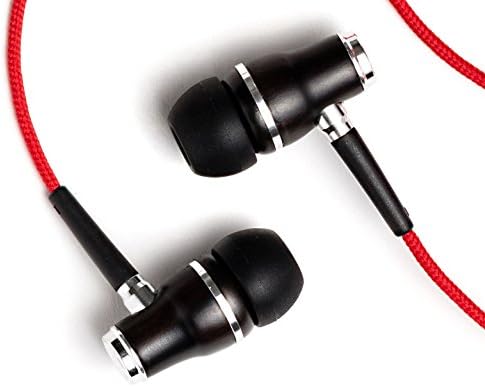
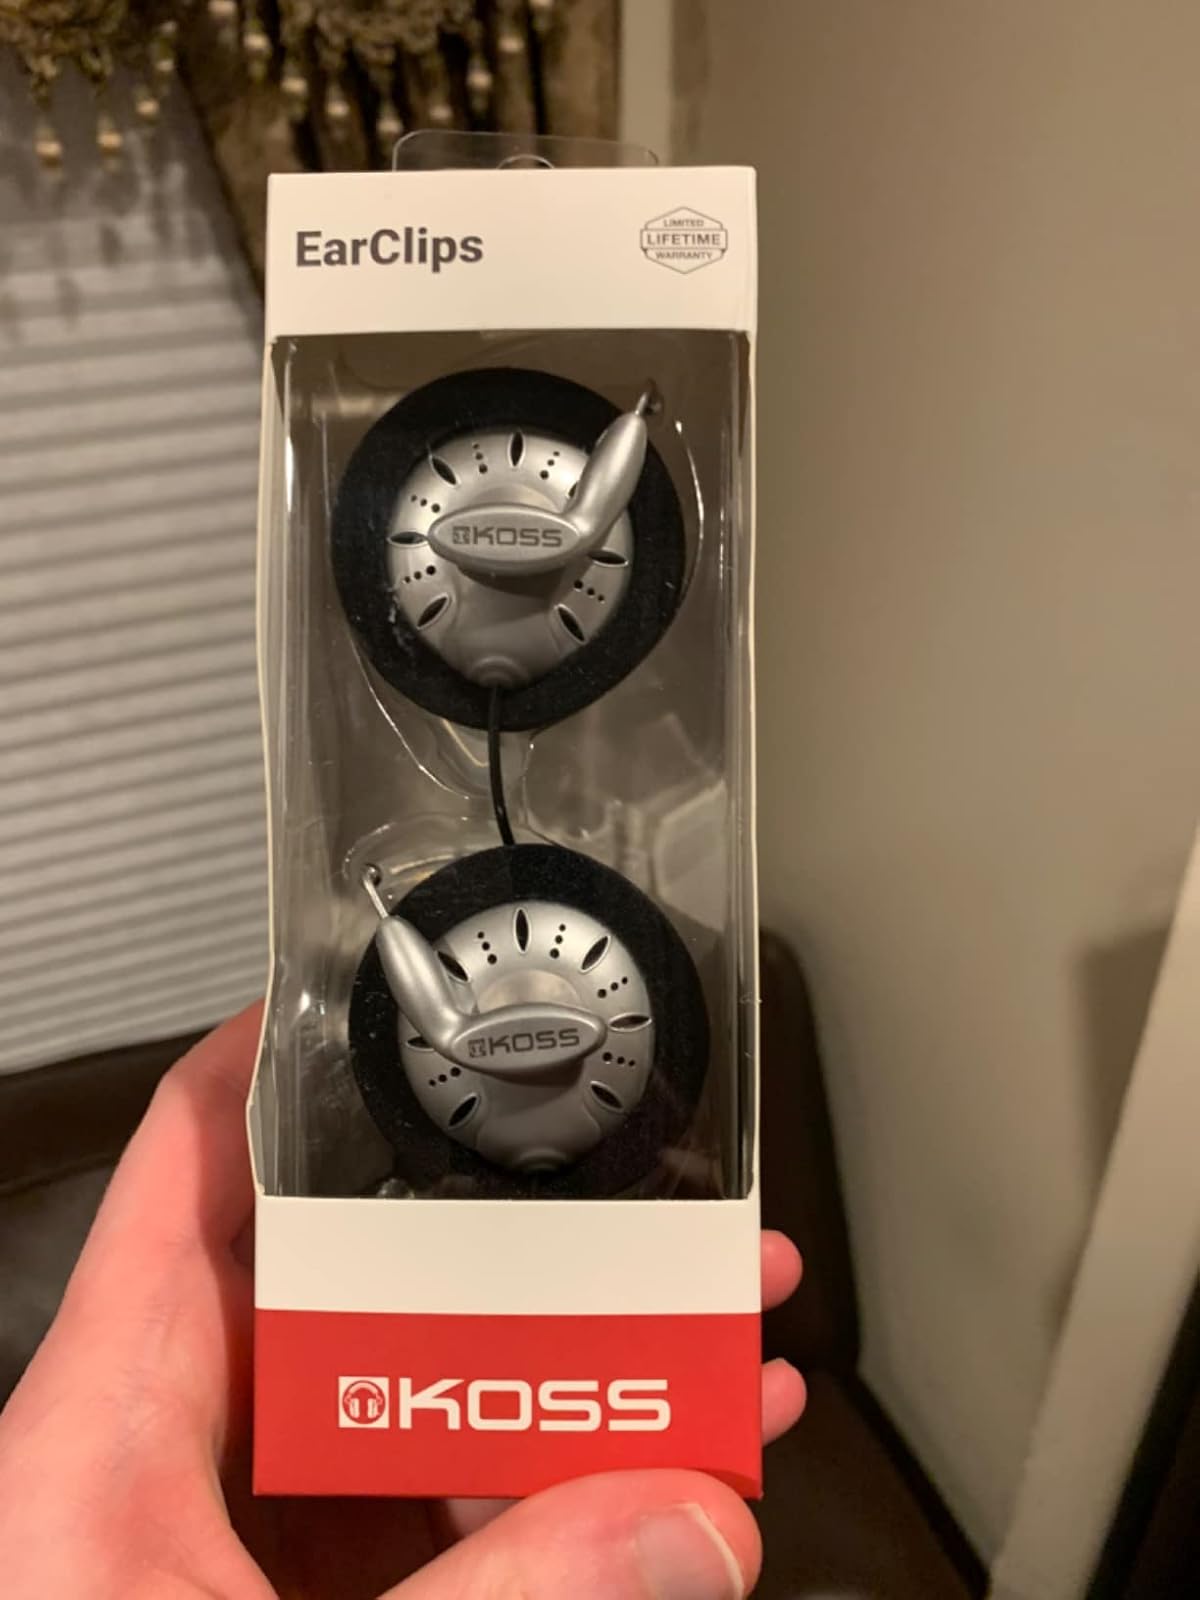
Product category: headphones
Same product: no